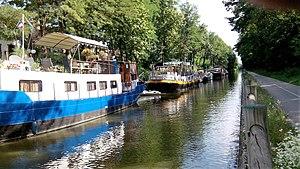
Chagny - Tranchée du Canal du Centre (Saône et Loire)
Chagny est une commune française située dans le département de Saône-et-Loire en région Bourgogne-Franche-Comté.